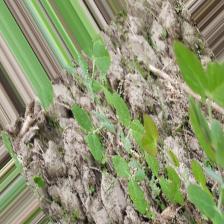
Label: Normal